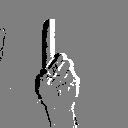
ASL letter: d